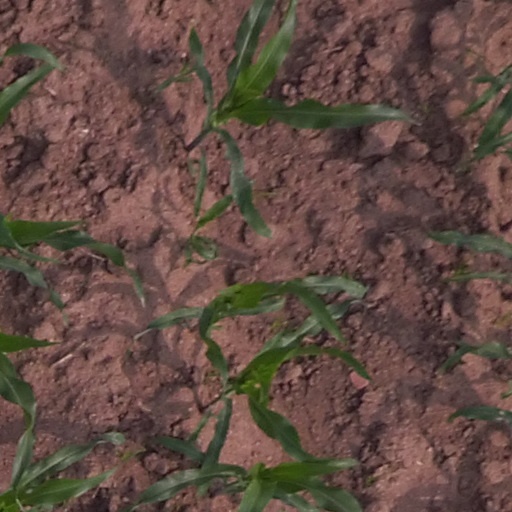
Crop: maize; corn